South Unitarian Church

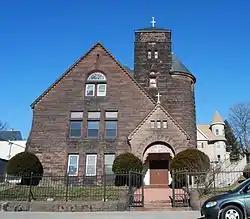

The South Unitarian Church is an historic church building at 888 Main Street in the Main South neighborhood of Worcester, Massachusetts. The Romanesque Revival building was designed by Earle & Fisher and was built by the Norcross Brothers in 1894 for the South Unitarian Society, established in 1890. The building is made of sandstone blocks, laid in courses alternating in width. The front (eastern) facade features a high pitched gable, with two rows of three windows, then a pair of windows topped by a large half-round window To the right is the church entrance, a smaller projecting gable section with a doorway recessed in a round archway, topped by three smaller windows. To the rear behind the entrance is a square tower with a partial half-round side tower.